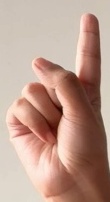
ASL sign: 1